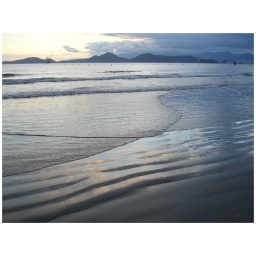
Twilight sky reflections at the beach in Santos, Brazil.